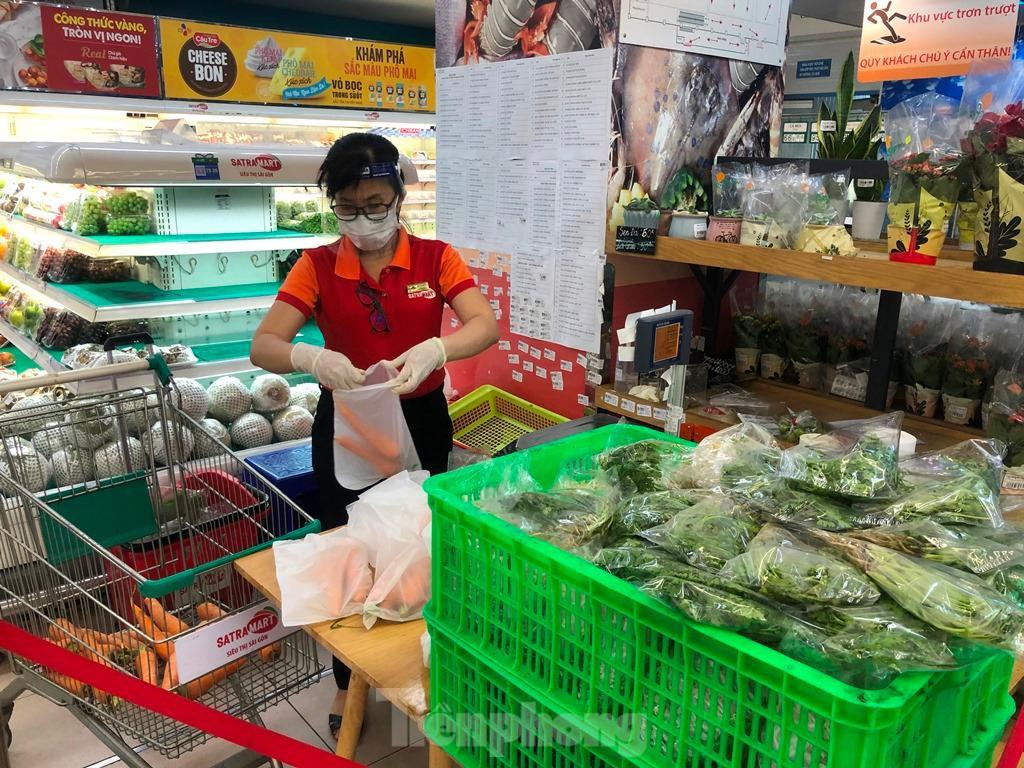
một người phụ nữ đang cho những quả cà rốt vào túi